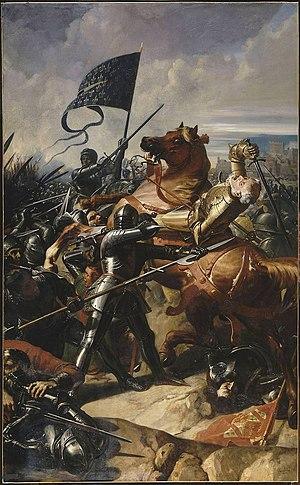
Voici la liste de batailles de l'Histoire de France depuis les raids gaulois en Italie au IVᵉ siècle av. J.-C. menés par le chef gaulois Brennus, jusqu'à aujourd'hui. Elle comprend les plus importantes batailles menées par les différents régimes qui se sont succédé et qui ont fait l'histoire militaire de la France.
La première partie de Henri VI est un drame historique de William Shakespeare, rédigé selon les historiens entre 1588 et 1590 ou en 1591. C'est la première partie du cycle de trois pièces qui compose la Trilogie de Shakespeare sur Henri VI, qui aurait été écrite après les deux autres parties.
Cette page concerne l'année 1453 du calendrier julien et marque la fin du Moyen Âge.
Prouvant sa filiation depuis l'an 980, la maison de Rochechouart est considérée comme la famille de la noblesse française subsistante la plus ancienne de France après les Capétiens. Ses membres Rochechouart et Mortemart restèrent possessionnés durant plusieurs siècles dans le Limousin.
Sir John Falstaff est un personnage comique de fiction, créé par William Shakespeare et apparaissant dans les deux pièces Henry IV, ainsi que dans Les Joyeuses Commères de Windsor. Annoncé à tort dans l'épilogue de Henry IV 2 comme revenant dans la pièce suivante, Henry V, il ne fait pas partie de la liste des personnages de cette pièce, et on apprend au deuxième acte qu'il vient de mourir, Shakespeare ayant renoncé à le faire apparaître une quatrième fois.
La Bataille de Castillon, 17 juillet 1453 est un tableau de Charles-Philippe Larivière, peint en 1839. Il s'agit de l'une des œuvres visibles dans la galerie des batailles, au château de Versailles, en France.